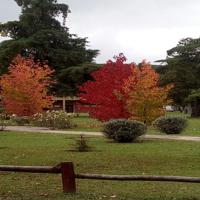
Weather: cloudy or overcast